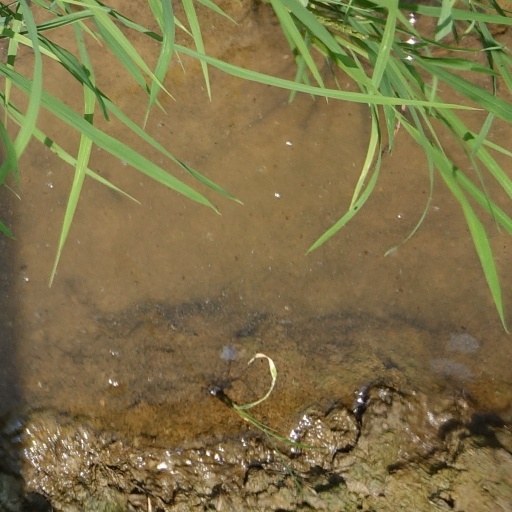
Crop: rice